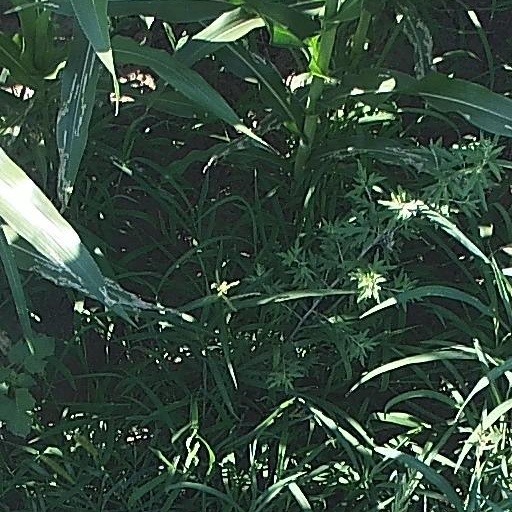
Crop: maize; corn